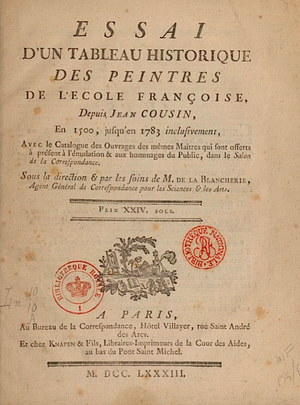
Mammès-Claude-Catherine Pahin-Champlain de La Blancherie, dit Pahin de la Blancherie, né le 29 décembre 1752 à Langres et mort le 25 juin 1811 à Londres, est un homme de lettres français.